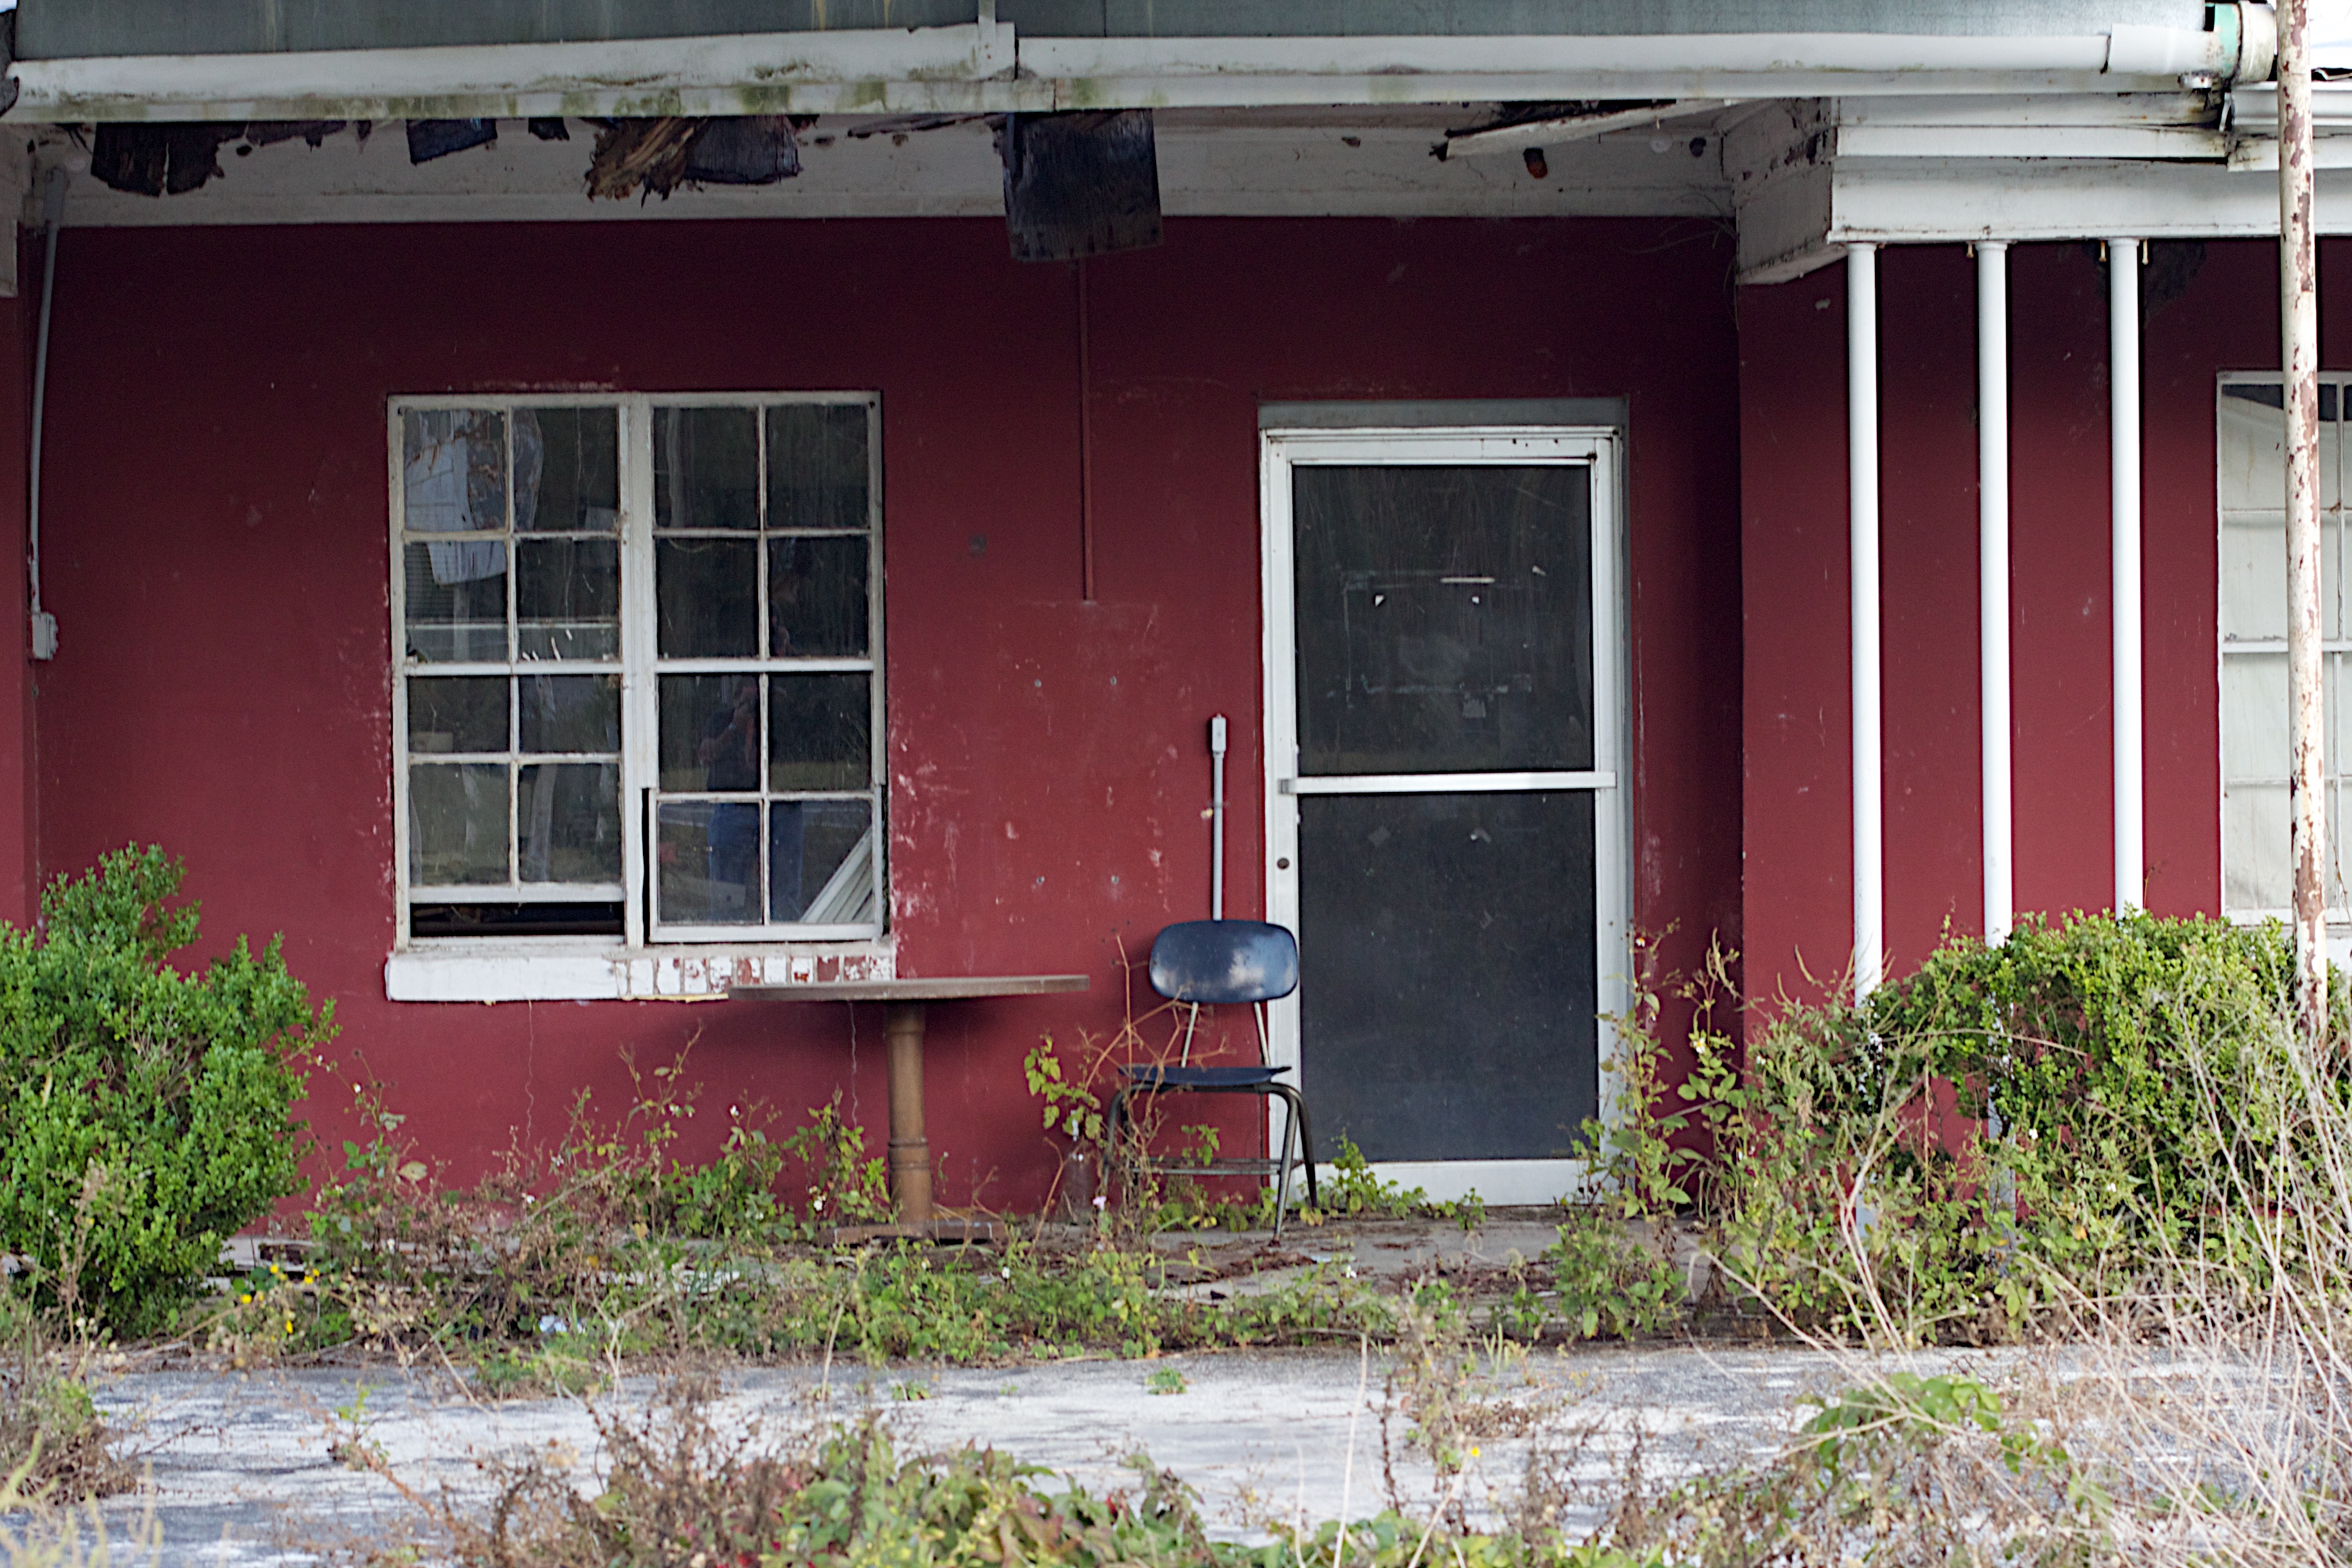
house, window, building, home, wall, shed, cottage, facade, property, door, odyssey, urban area, residential area, window covering